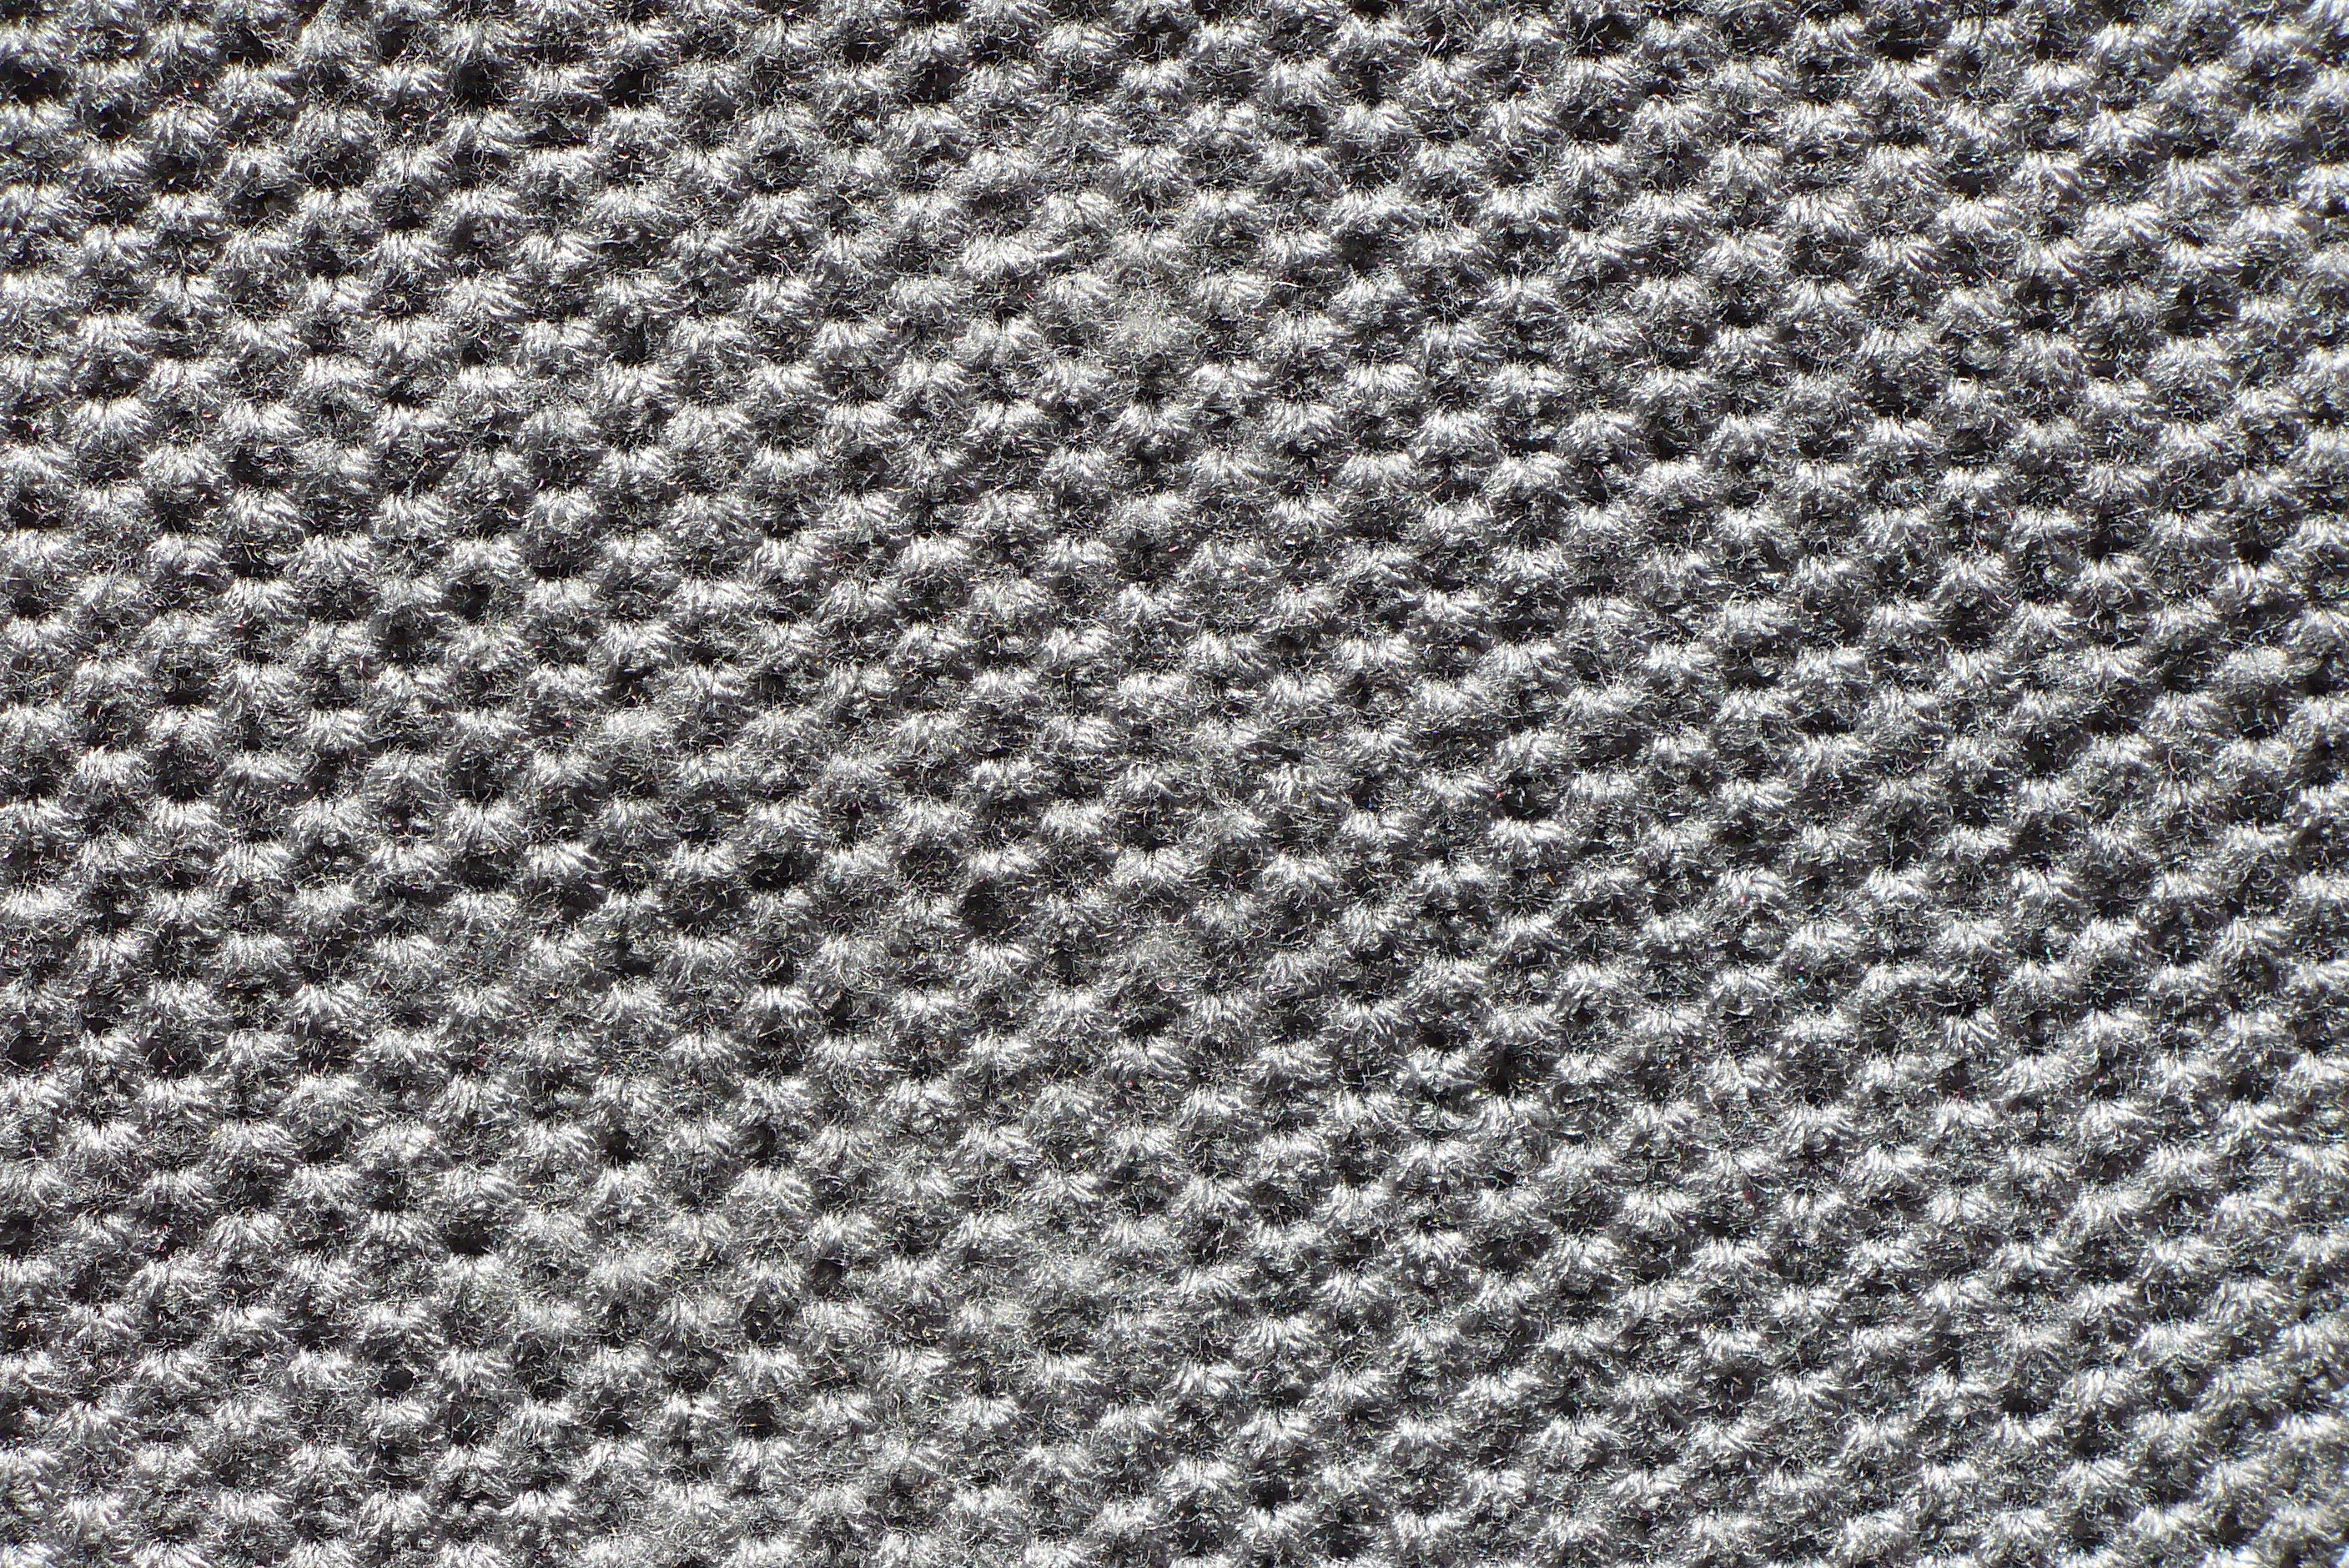
vintage, texture, floor, old, urban, asphalt, pattern, line, jeans, youth, fashion, clothing, cloth, material, denim, garment, weave, fabric, textured, trousers, textile, worn, background, design, apparel, net, mesh, western, style, fiber, cotton, clothes, casual, traditional, backdrop, wear, canvas, trendy, washed, flooring, chain link fencing